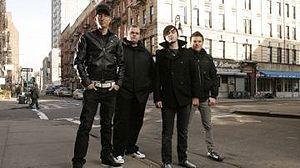
Janez Detd. est un groupe de pop punk belge, originaire de Grembergen, Dendermonde.